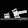
Label: Sandal